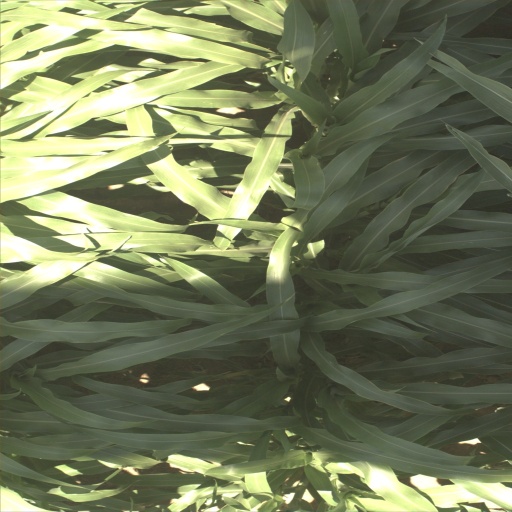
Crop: sorghum